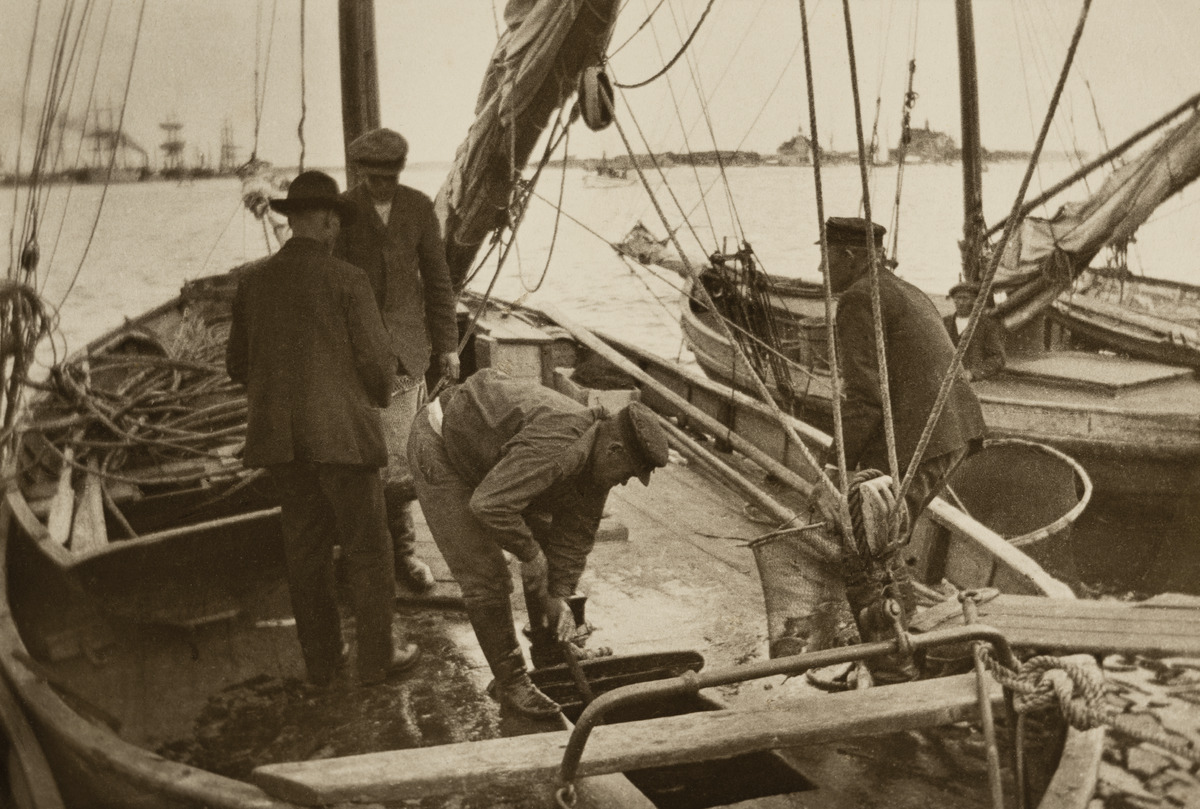
Kalastajia veneessään Kauppatorin rannassa syys- eli silakkamarkkinoiden aikaan
sisällön kuvaus: Kalastajia veneessään Kauppatorin rannassa syys- eli silakkamarkkinoiden aikaan. Taustalla oikealla NJK:n paviljonki Valkosaarella ja ravintola Klippan Luodolla. mustavalkoinen
Kuvaaja: Timiriasew, Ivan, valokuvaaja
Ajankohta: kuvausaika 1915 n.
Paikka: Suomi, Uusimaa, Helsinki, Kaartinkaupunki Helsinki, Kauppatori
Aiheet: veneet, purjeveneet, kauppa, torikauppa, kalastajat, kala, silakka, satamat, merialueet, ravintolat